Ekebergbanen (company)

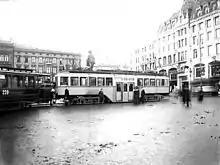
An Ekebergbanen tram in 1918

The company operated several classes of unique trams, which were only used on the Ekeberg Line, the Simensbråten Line and the connection to the city center. They were all capable of both running on 1,200 V on the Ekeberg and Simenbråten Lines, and 600 V in the city. The junction between the two networks was a section without an overhead wire at Oslo Hospital. This allowed each of the pantographs to touch their current at the same time. All the trams had four motors, each running at 600 V. They were grouped in two pairs, each serial connected. The two groups were connected so they were either serial or parallel connected, so each motor would either receive 300 V or 600 V. However, they were not connected to they would receive the same current in the city as on the hill section, thus the trams had only half the power when running on the 600 V section, with each motor either running at 150 V or 300 V. However, peak power was not needed, as the city was flat and had a maximum speed limit of .